Bob Hammer

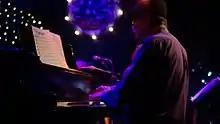
Bob Hammer performing at The Royal Room on May 9, 2018

Howard Robert Hammer (March 3, 1930 – December 26, 2021) was an American jazz pianist, composer and arranger.